Hungarian Americans

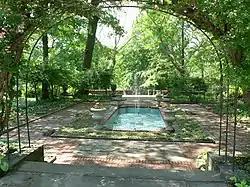
The Hungarian Cultural Garden among the Cleveland Cultural Gardens in Cleveland's Rockefeller Park

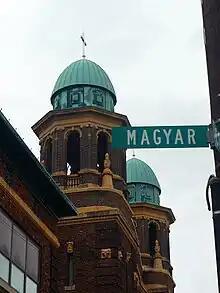
St. Stephen Hungarian Church in Birmingham, Toledo, Ohio

Agoston Haraszthy, who settled in Wisconsin in 1840, was the first Hungarian to settle permanently in the United States and the second Hungarian to write a book about the United States in his native language. After he moved to California in the Gold Rush of 1849, Haraszthy founded the Buena Vista Vineyards in Sonoma (now Buena Vista Carneros) and imported more than 100,000 European vine cuttings for the use of California winemakers. He is widely remembered today as the "Father of California Viticulture" or the "Father of Modern Winemaking in California."